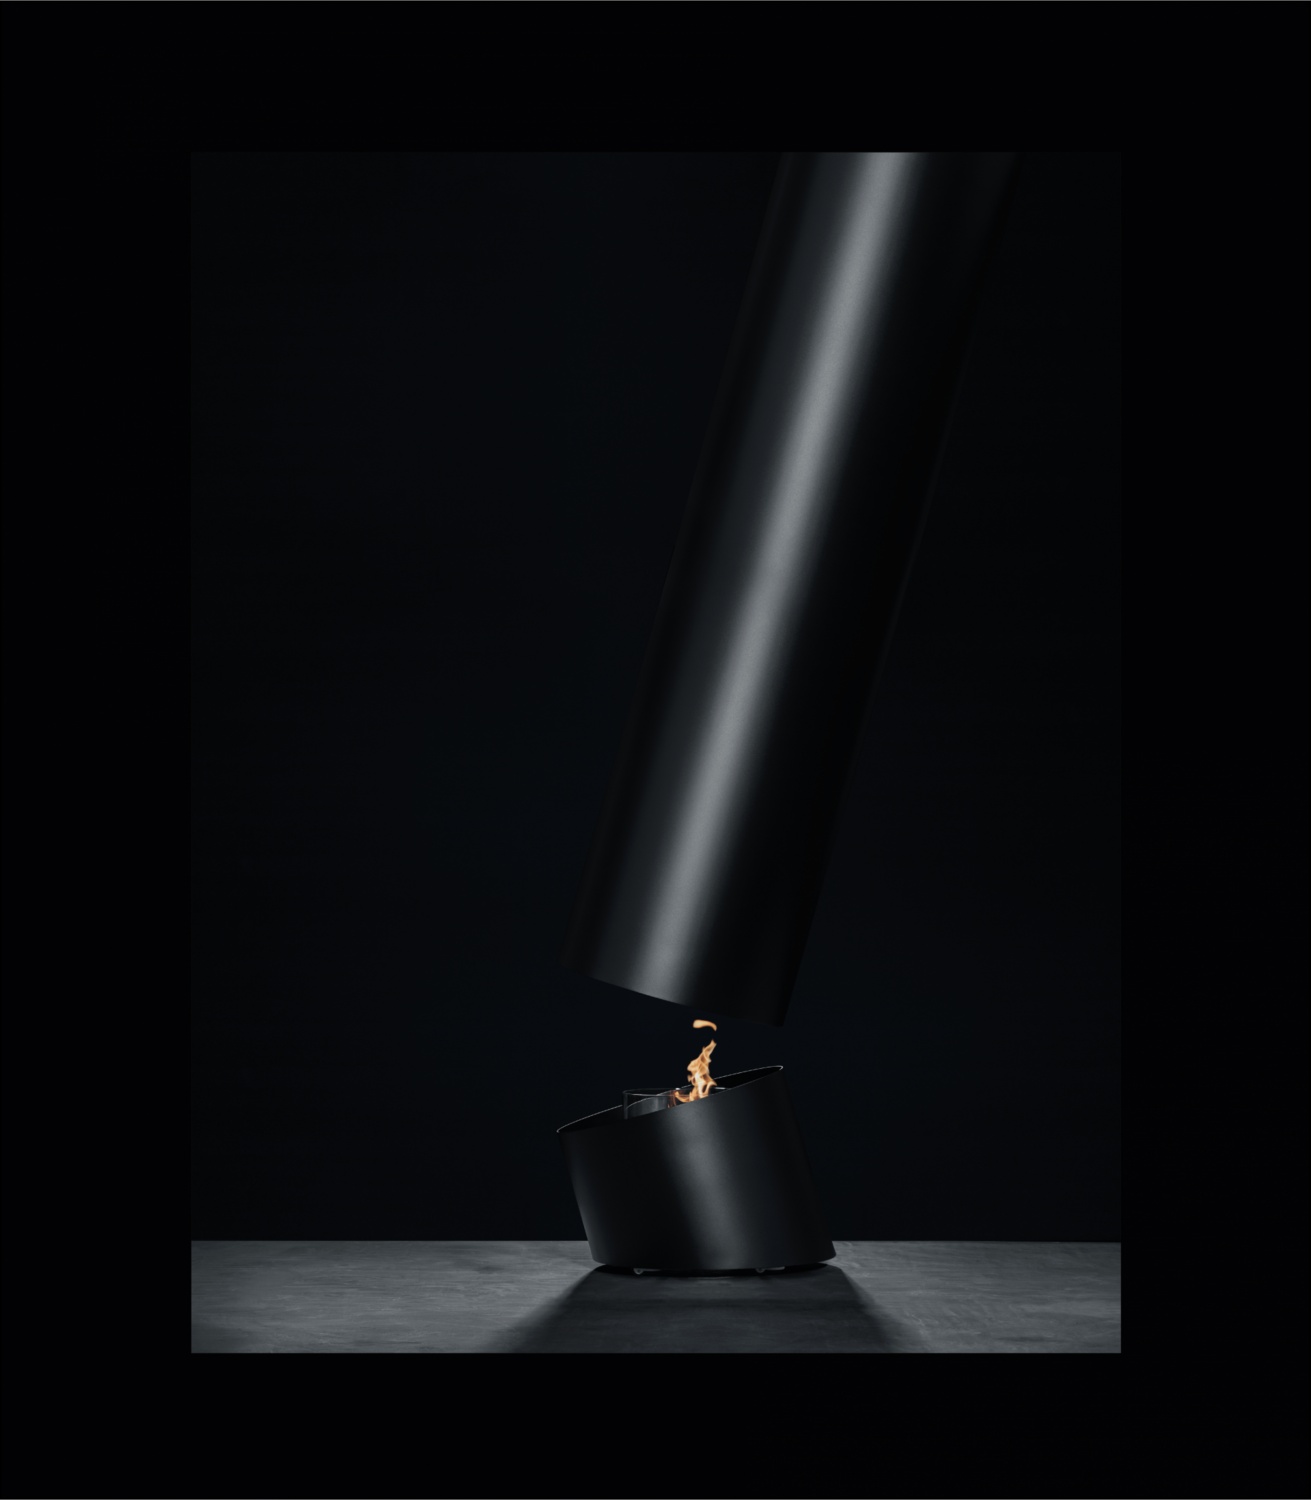
Glamm Contour 12 Fire
Timeless minimalism. Characterized by its simplicity, clean lines and monochromatic colour palette. Contour embraces GlammFire Crea7ionEVOPlus Fire Round technology, allowing users to appreciate what really matters: the comfort and warmth of the flames. This minimalist piece contributes to the quiet serenity of a living room. Instead of demand attention, it complements its surroundings and helps creating a calm and relaxing ambiance. Materials // Carbon steel Finishings // Black lacquered steel White lacquered steel Bronze lacquered steel - optional Velvet - optional RAL (options and finishings available upon request) Dimensions // 584 Ø x 2500-2700 h mm | 23" Ø x 98.4"-106.3" h Weight // 180 kg | 396.8 lbs Accessories// High temperature resistant glass - included Lithium battery included Combustion zone Burner// Crea7ionEVOPlus Fire Round Finishings // Black lacquered stainless steel White lacquered steel Black titanium - coated polished stainless steel—optional
Brand: Morley Stove New Store
Category: Home & Garden > Fireplaces > Indoor Fireplaces